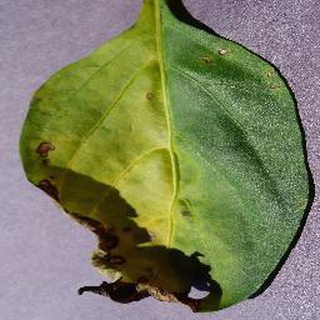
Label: bell_pepper_bacterial_spot